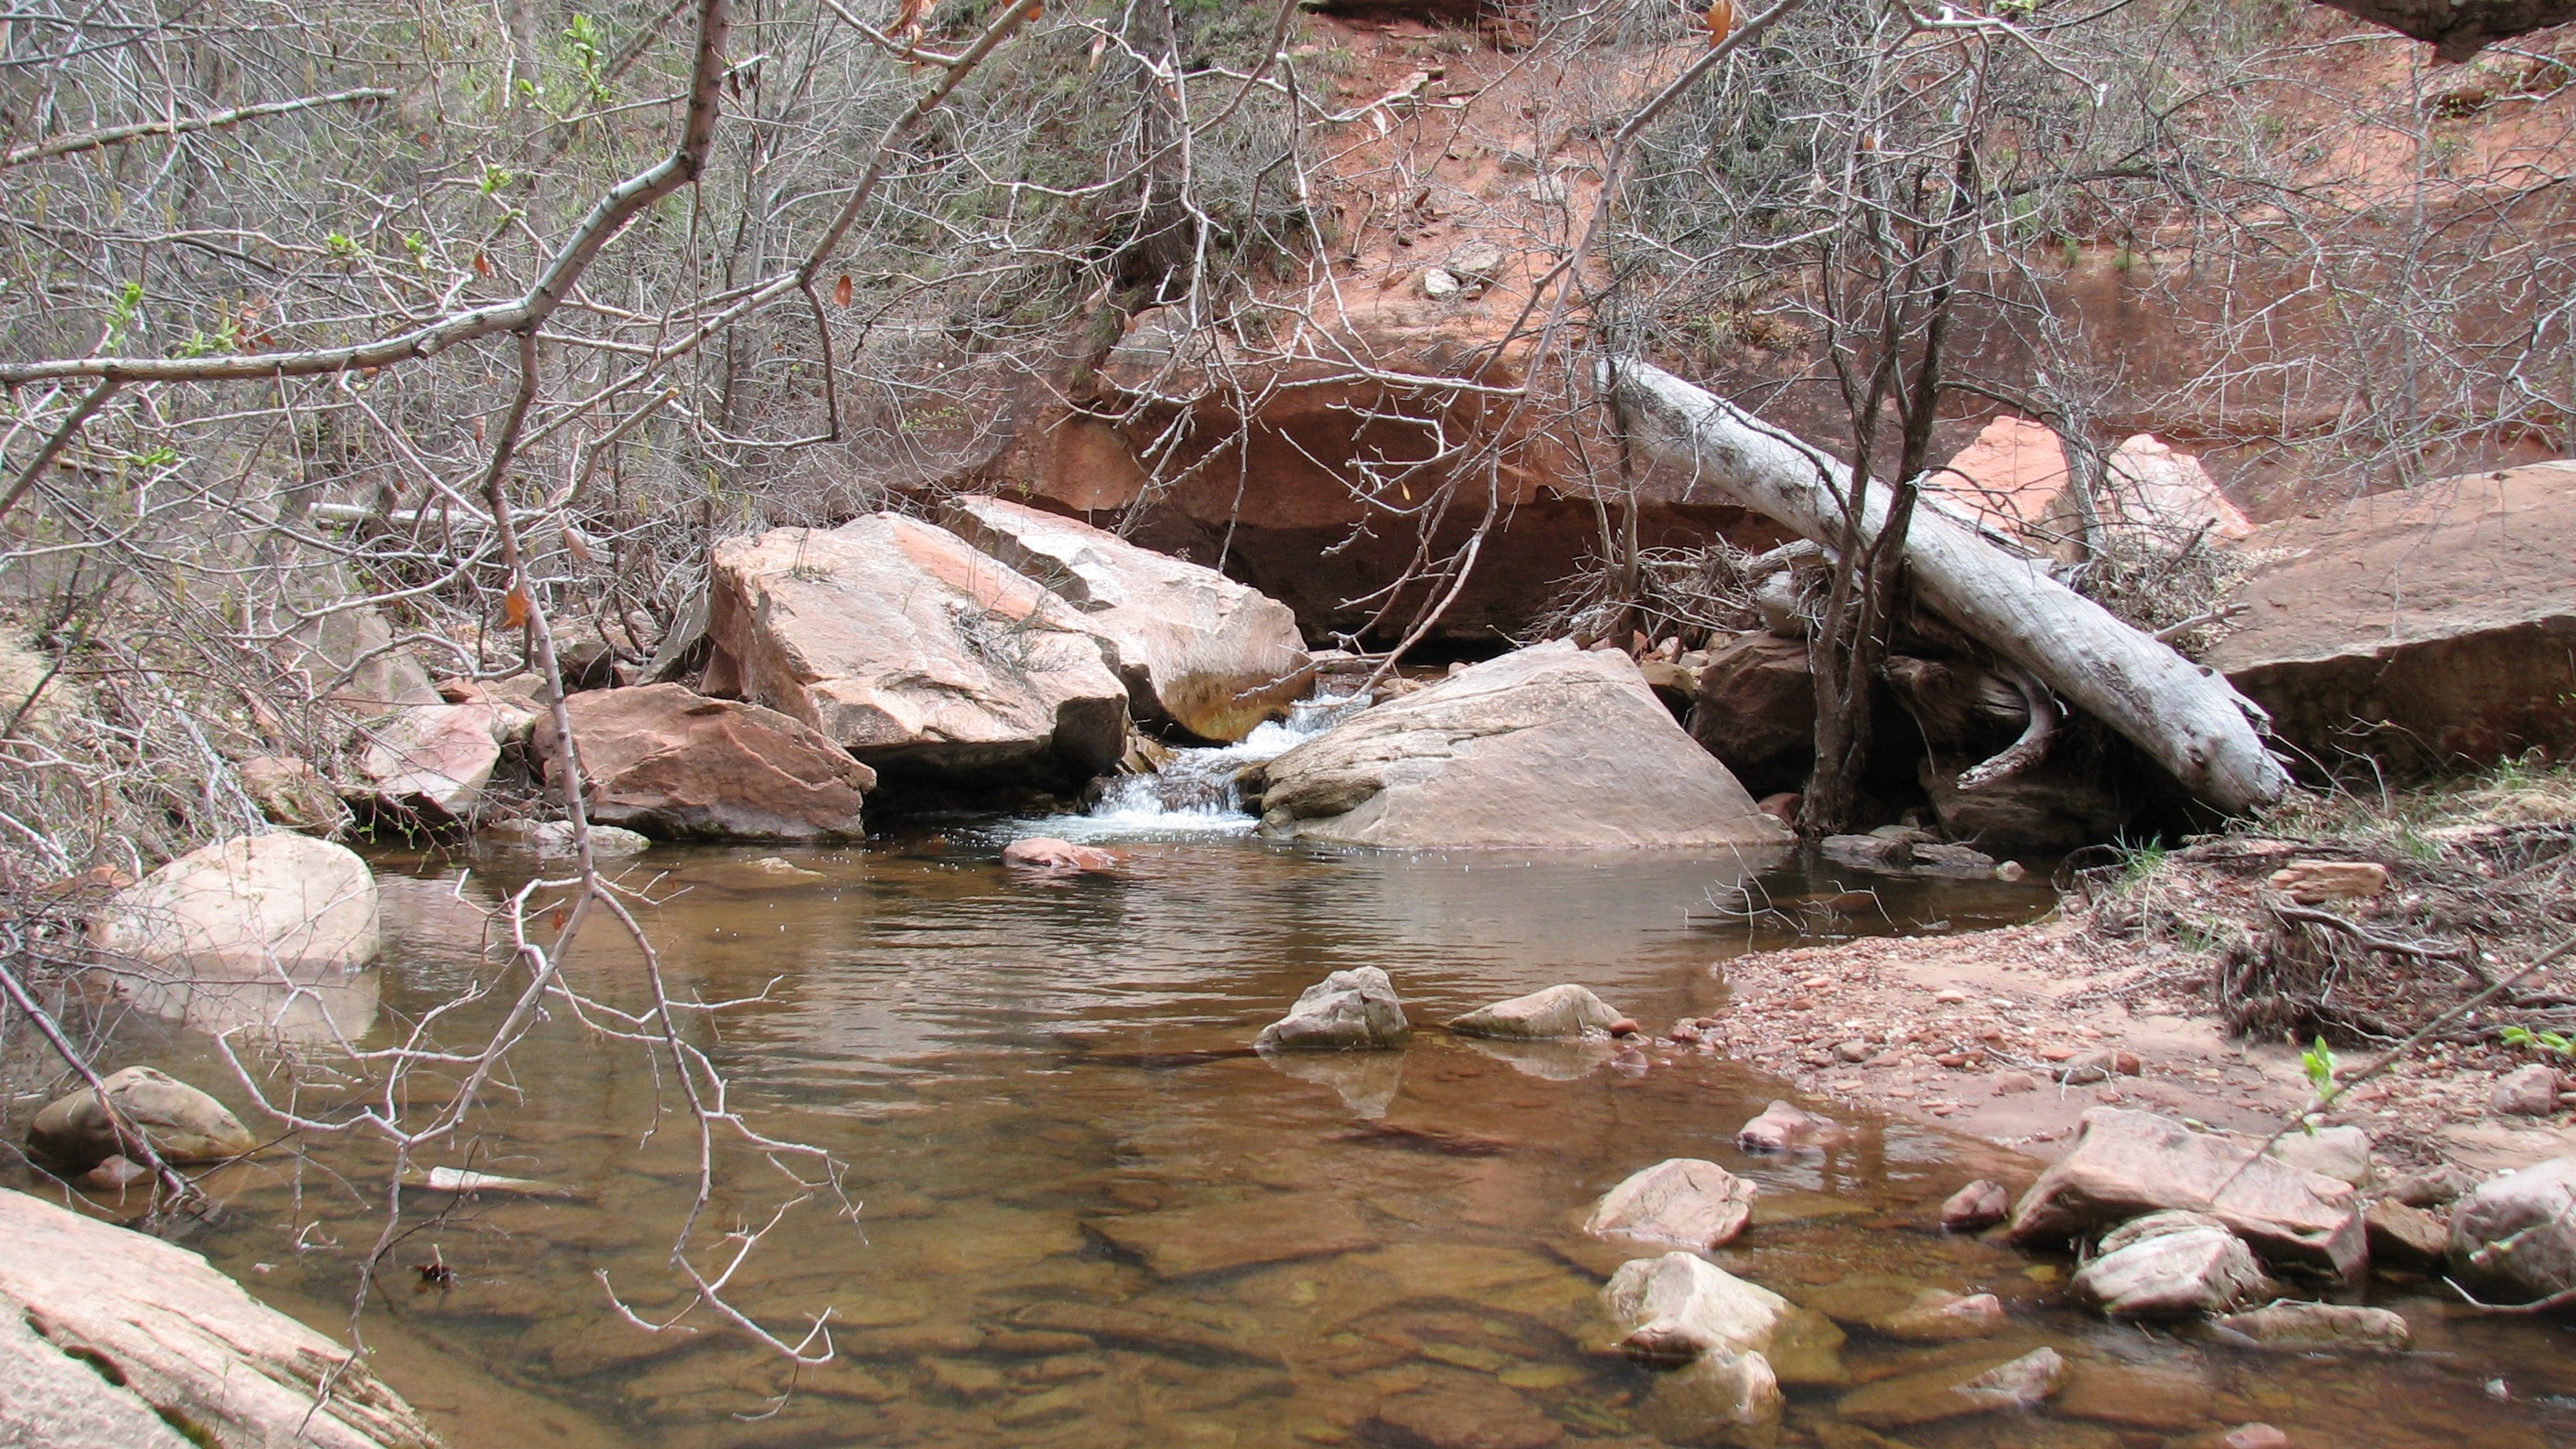
landscape, water, wilderness, alone, river, refraction, solitude, pond, wildlife, stream, rocks, still, waters, restful